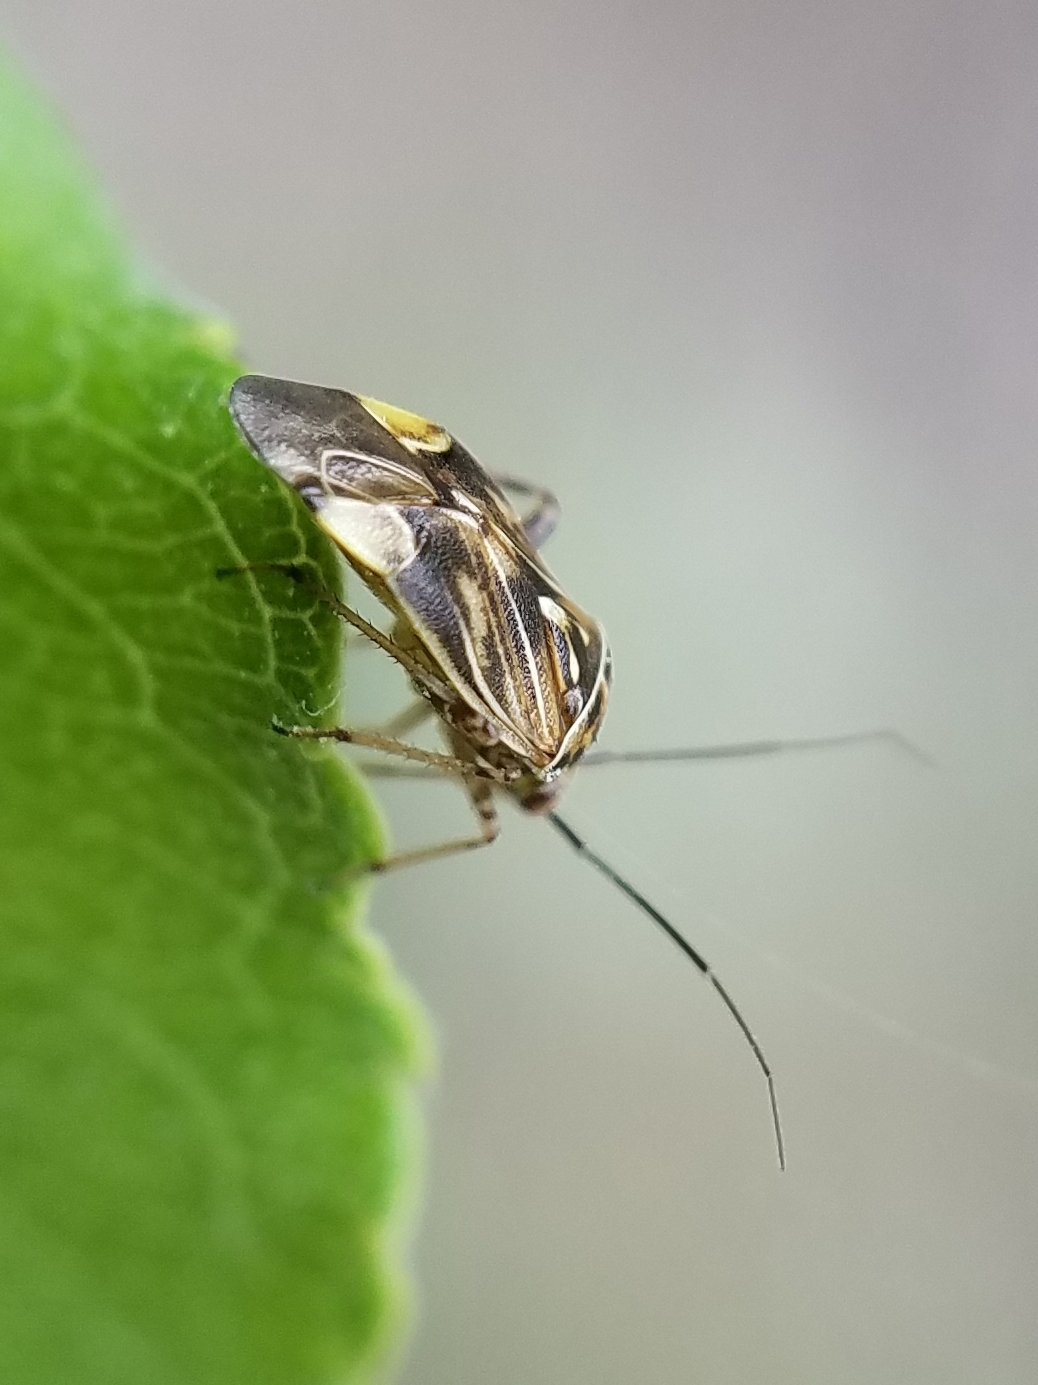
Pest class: lygus_bug